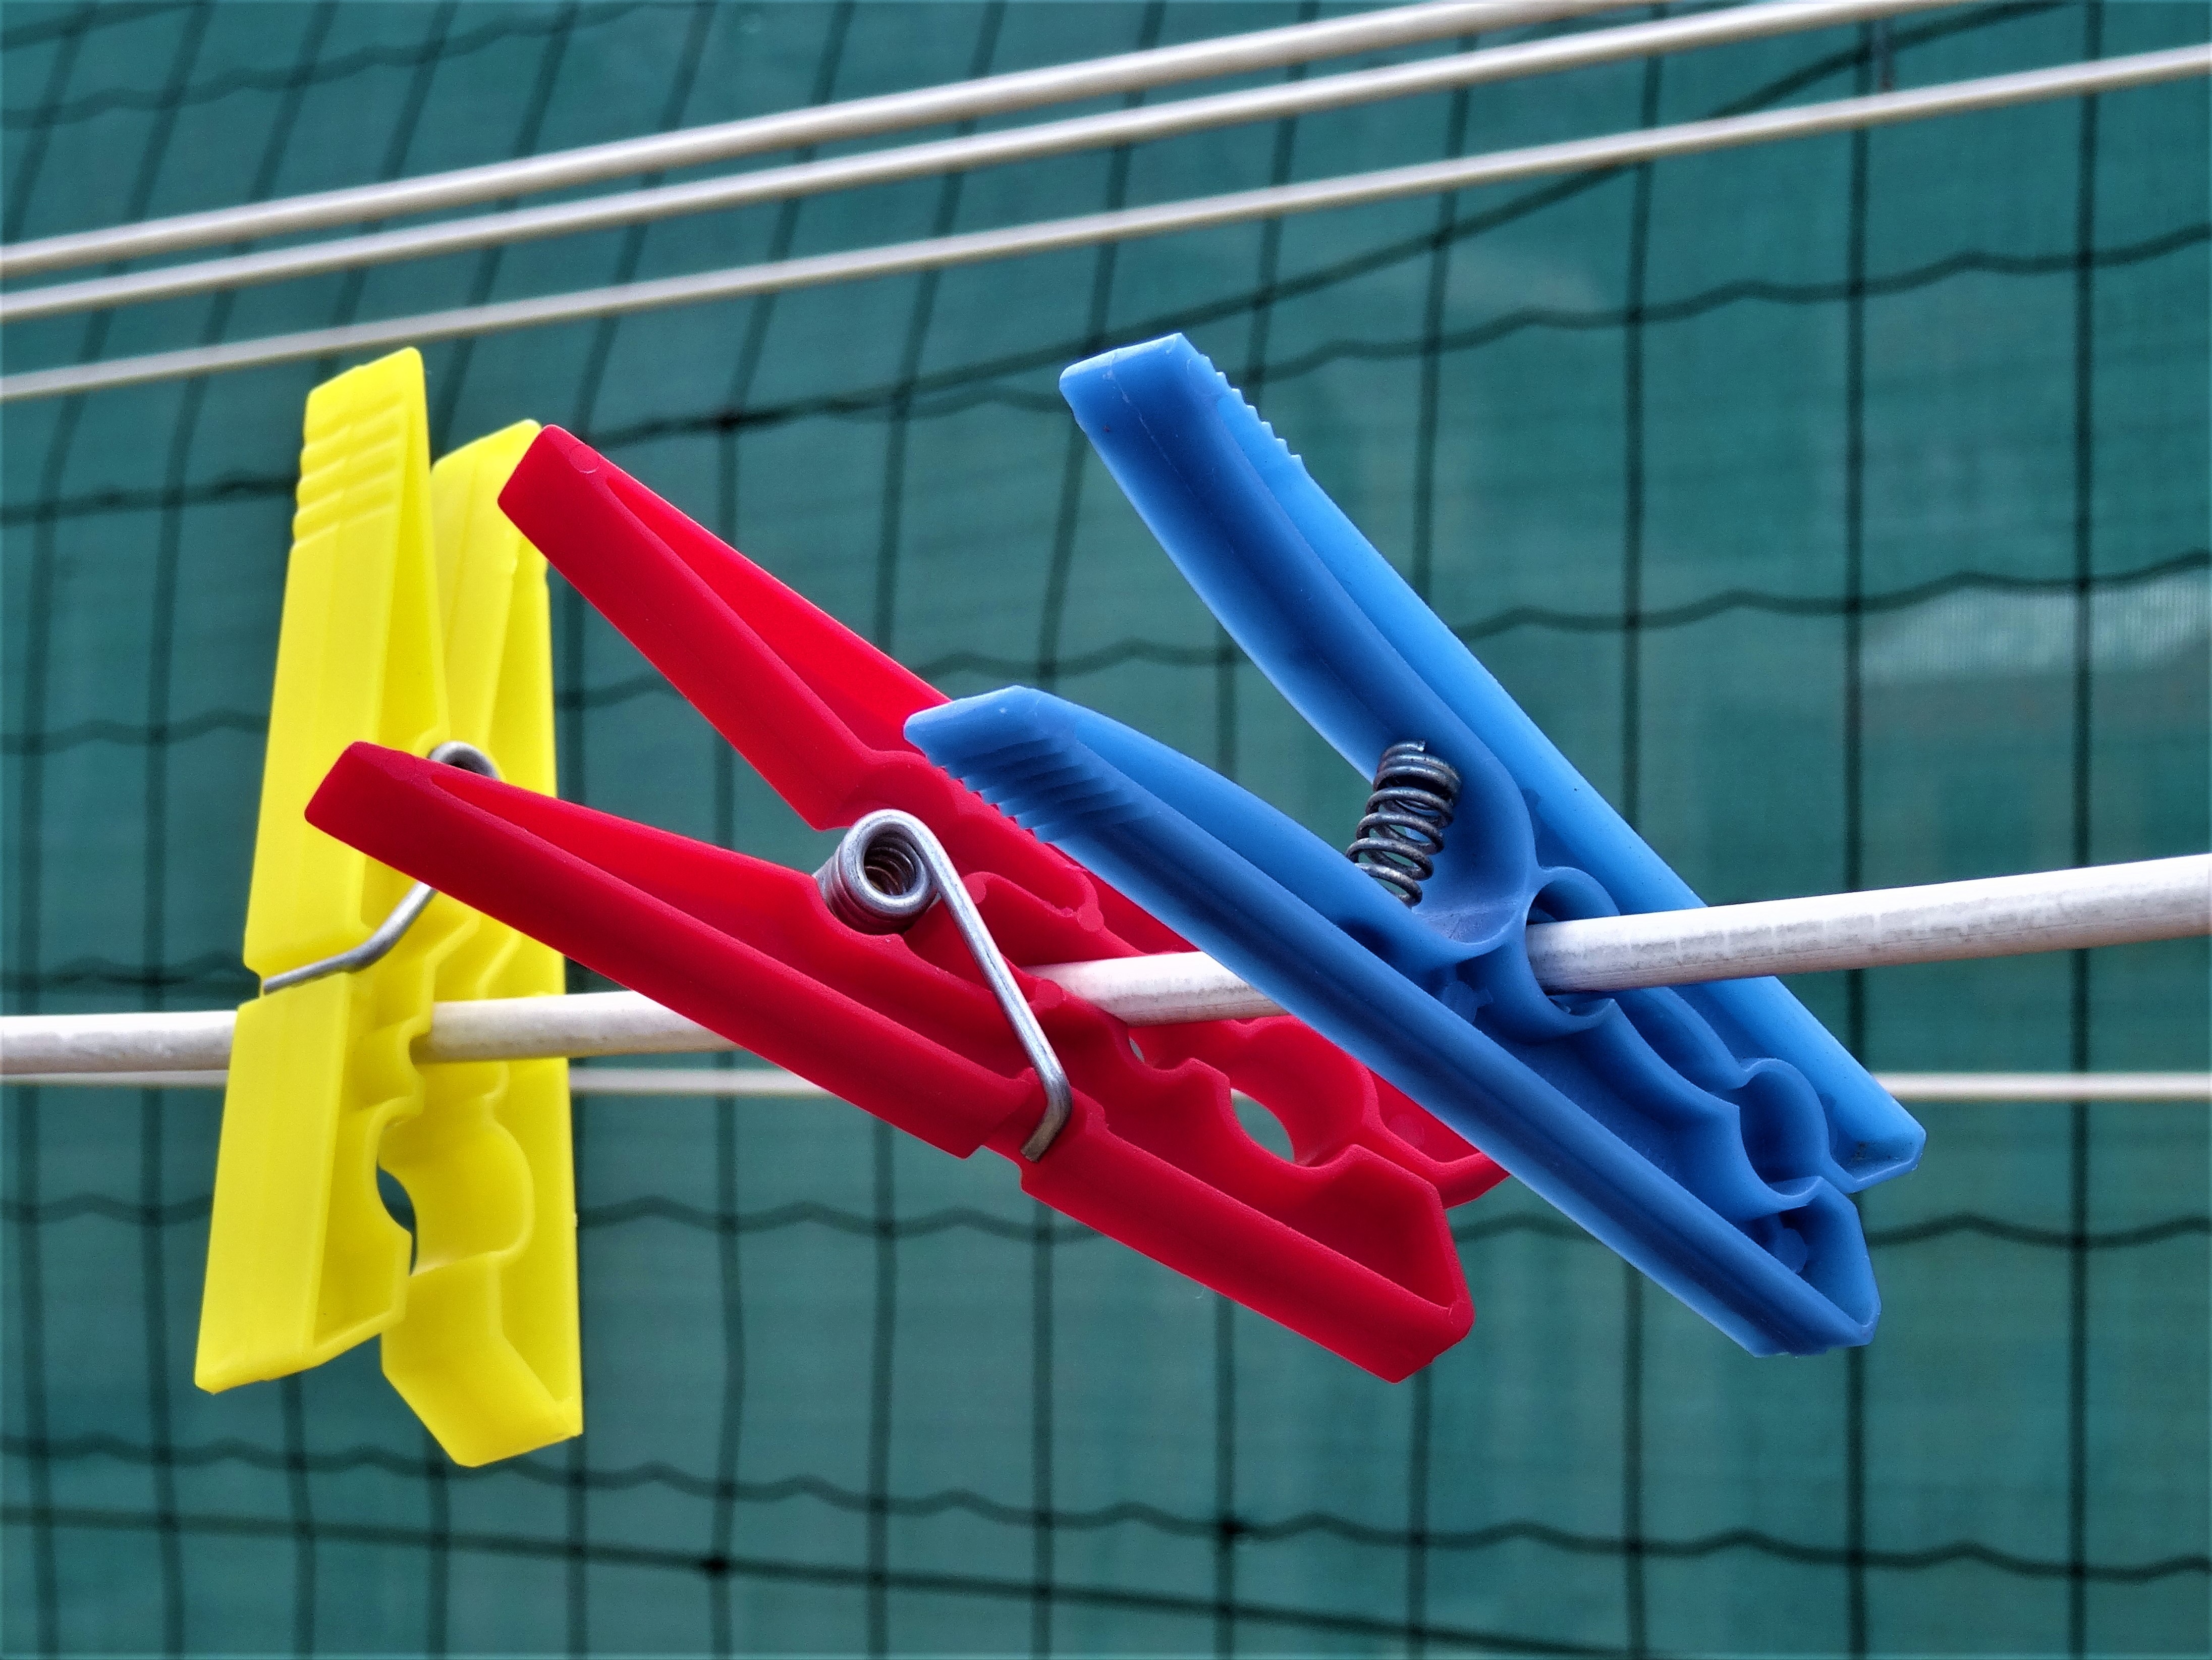
sky, line, red, color, blue, yellow, material, creativity, leash, clothes peg